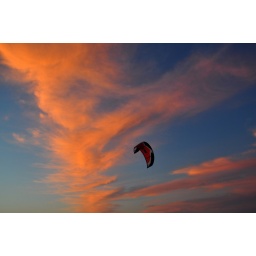
Oh, to be able to fly like a kite in the red sky